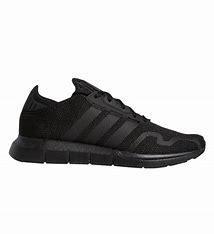
Brand: Adidas
Model: Swift Run X